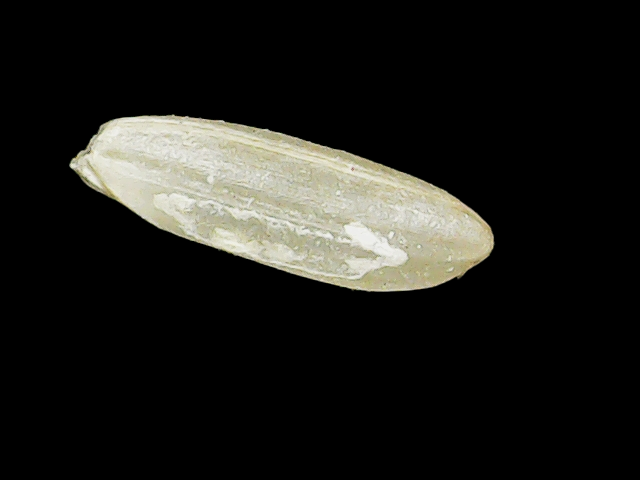
Rice variety: Binadhan17